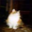
Label: cat